Norm (philosophy)

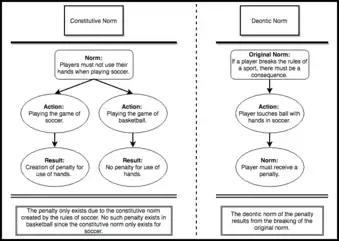

In addition to deontic norms, many other varieties have been identified. For instance, some constitutions establish the national anthem. These norms do not directly create any duty or permission. They create a "national symbol". Other norms create nations themselves or political and administrative regions within a nation. The action orientation of such norms is less obvious than in the case of a command or permission, but is essential for understanding the relevance of issuing such norms: When a folk song becomes a "national anthem" the meaning of singing one and the same song changes; likewise, when a piece of land becomes an administrative region, this has legal consequences for many activities taking place on that territory; and without these consequences concerning action, the norms would be irrelevant. A more obviously action-oriented variety of such "constitutive norms" (as opposed to deontic or "regulatory norms") establishes social institutions which give rise to new, previously nonexistent types of actions or activities (a standard example is the institution of marriage without which "getting married" would not be a feasible action; another is the rules constituting a game: without the norms of soccer, there would not exist such an action as executing an indirect free kick).